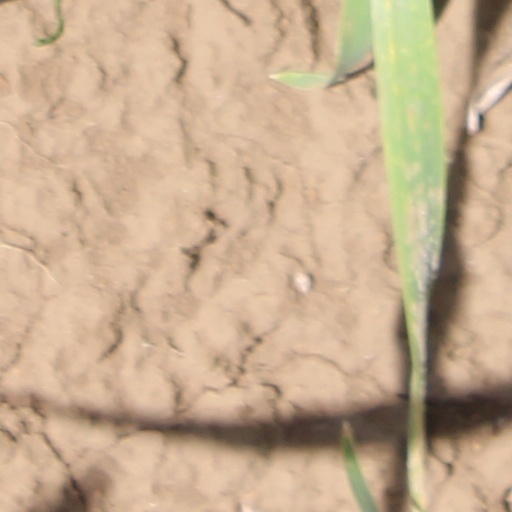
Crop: wheat